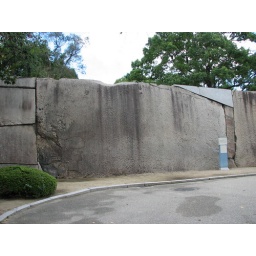
The Octopus stone is the single largest stone in Osaka castle wall.